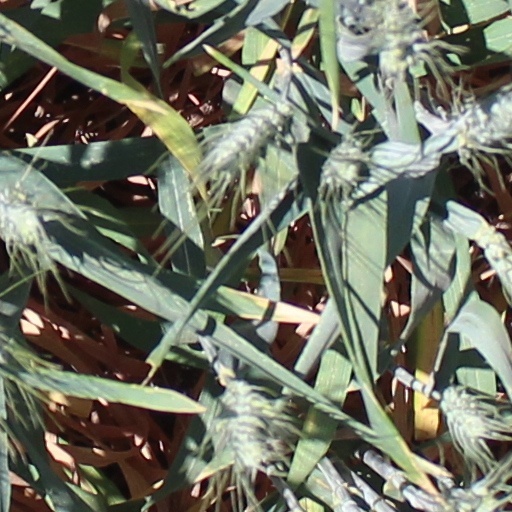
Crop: wheat